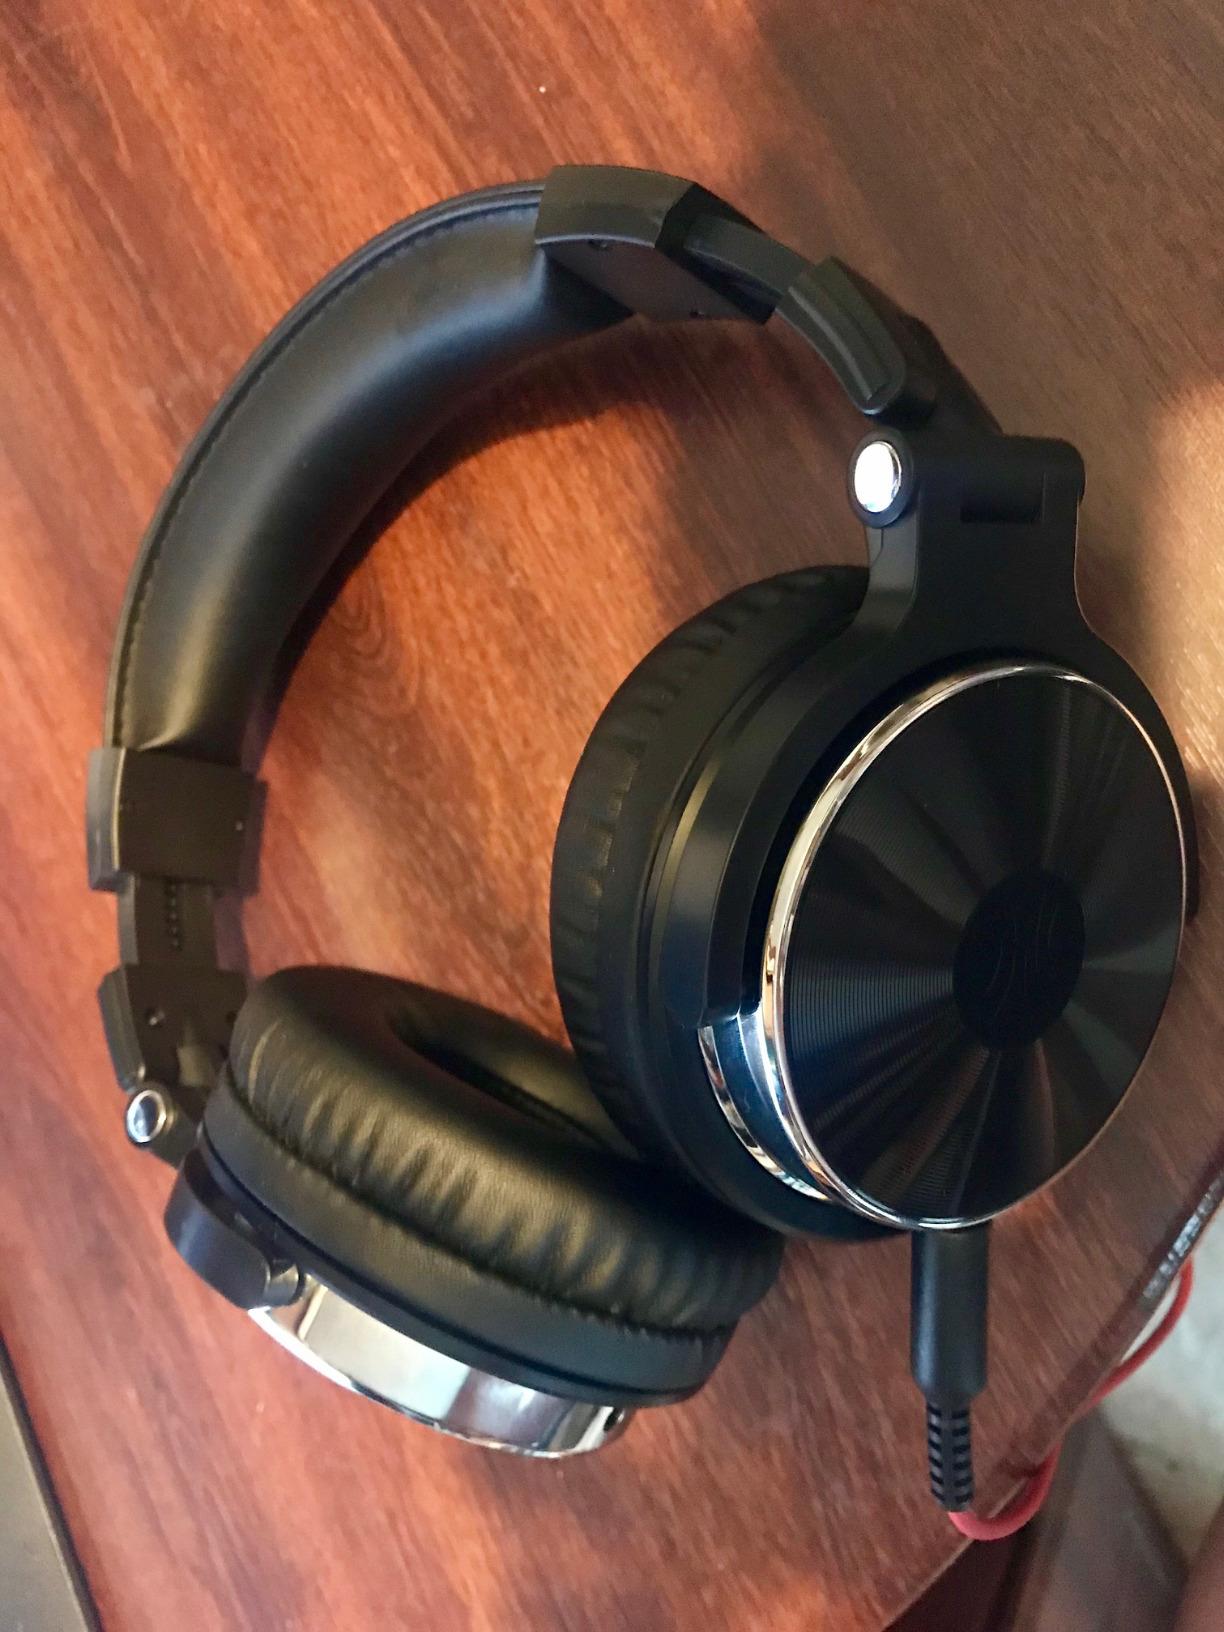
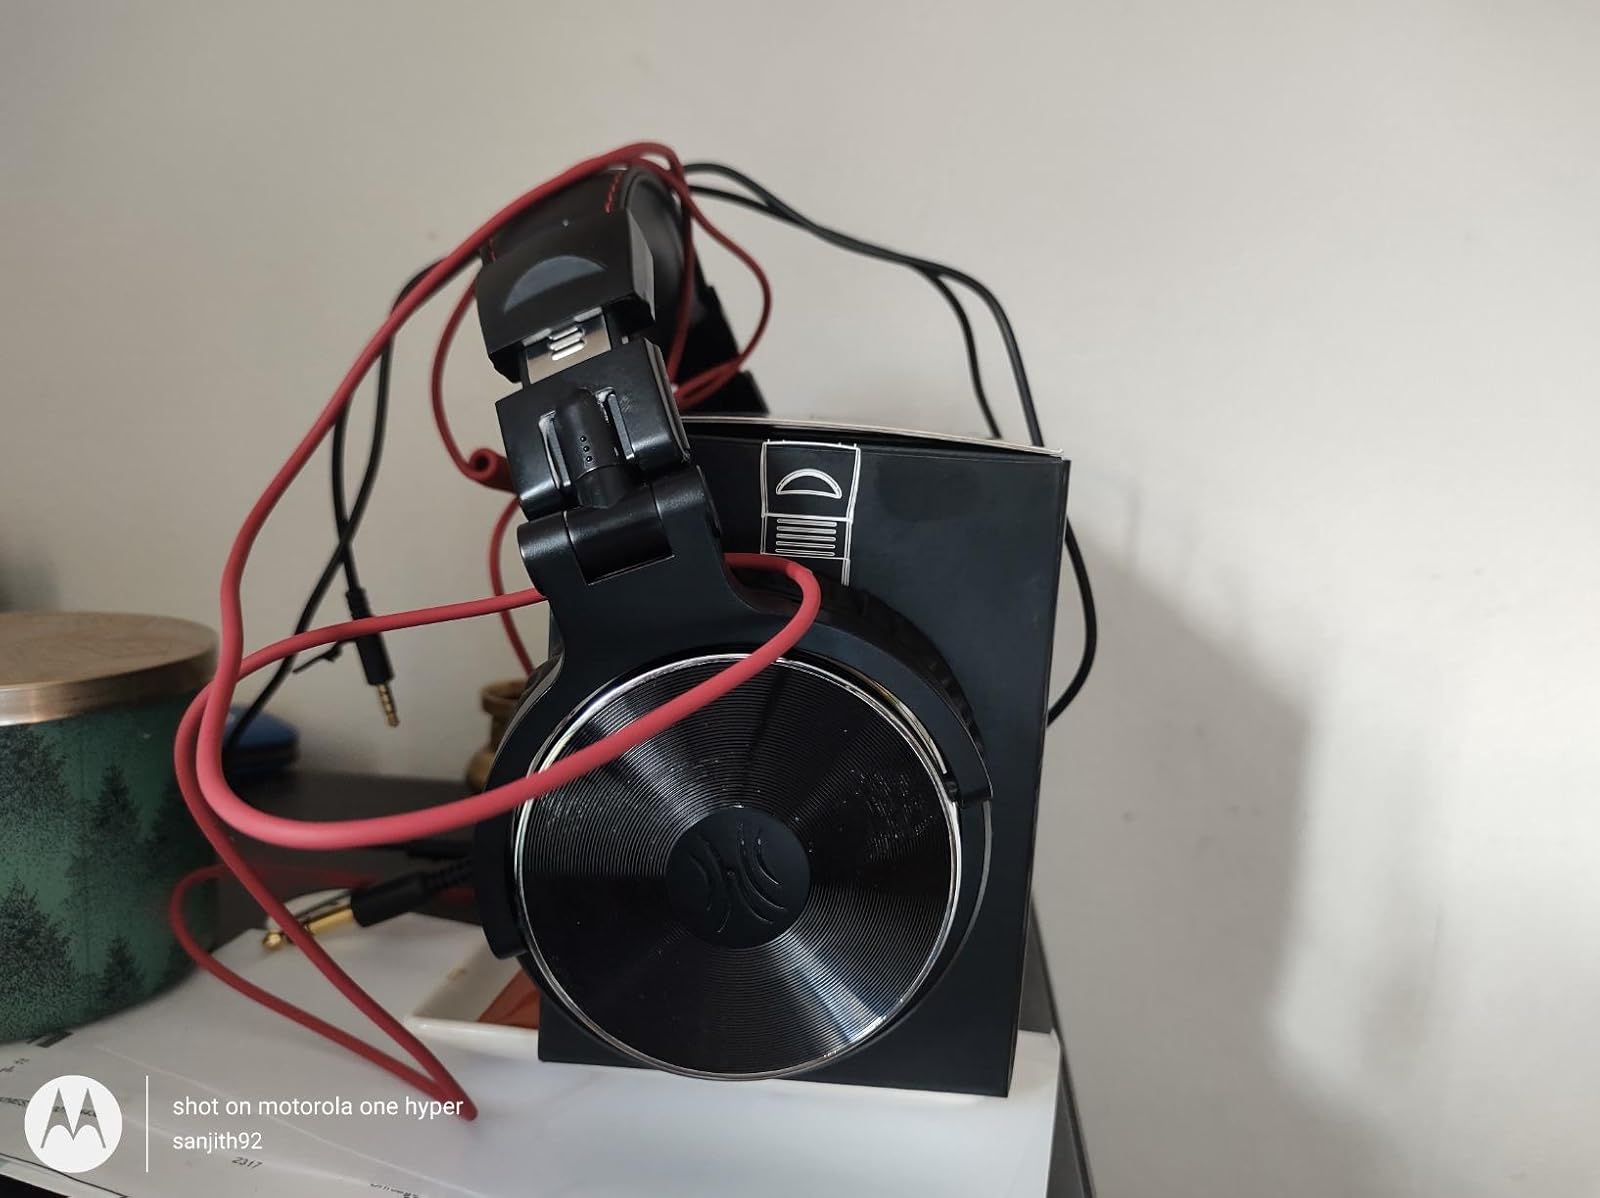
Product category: headphones
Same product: yes